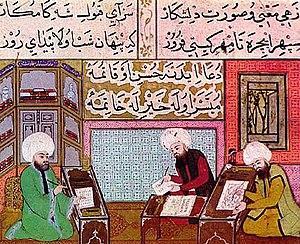
Une miniature est une peinture figurée indépendante, non attachée à une initiale, servant à enluminer un livre, généralement manuscrit, et destinée à illustrer le texte.
La miniature ottomane désigne l'art d'illustrer les livres dans l'empire ottoman du XVᵉ au XVIIIᵉ siècle. Après quelques prémices, cet art atteint son apogée sous le règne de Soliman le Magnifique et surtout de Mourad III. Elle est influencée par la miniature persane, la peinture occidentale et chinoise.